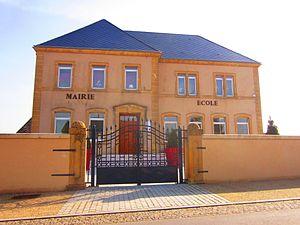
Mairie Basse Rentgen
La communauté de communes de Cattenom et environs est une communauté de communes, située dans le département de la Moselle en région Grand Est.
Basse-Rentgen est une commune française de Lorraine, située dans le département de la Moselle en région Grand Est.